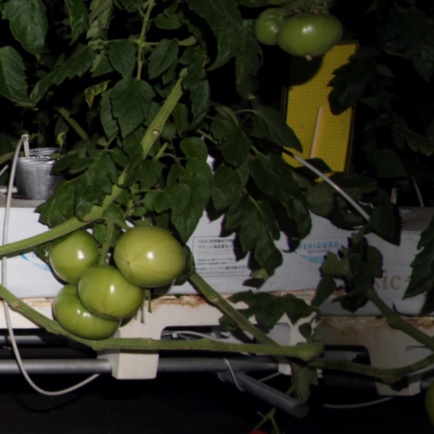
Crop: tomato